Scoop wheel

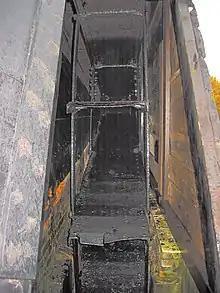
Scoop wheel of a Dutch mill

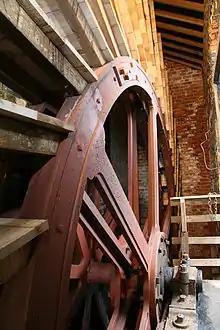
Shaft driven Scoop wheel of the Dogdyke Engine, Lincolnshire

A scoop wheel or scoopwheel is a pump, usually used for land drainage.